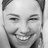
Emotion: happy